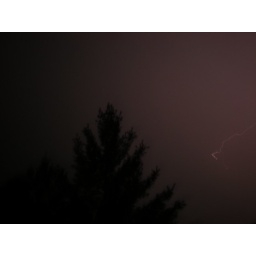
The little electrical spasm during the thunder storm near the black silhouette of a large pine tree.